East Gloucestershire Cricket Club Ground

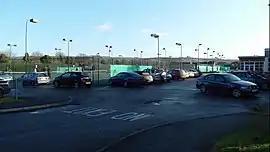
The site today

East Gloucestershire Cricket Club Ground was a cricket ground in Cheltenham, Gloucestershire. The first recorded match on the ground was in 1883, when East Gloucestershire played Worcestershire.